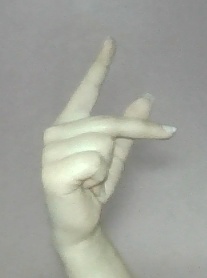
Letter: dha